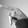
ASL letter: P